Cleora Augusta Stevens Seaman

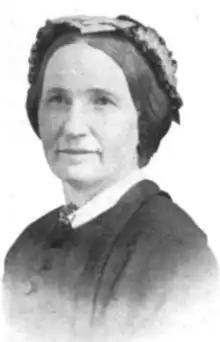
Cleora Augusta Seaman, from a 1921 publication

Cleora Augusta Stevens Seaman (June 9, 1814 – July 10, 1869) was an American physician based in Cleveland, Ohio.